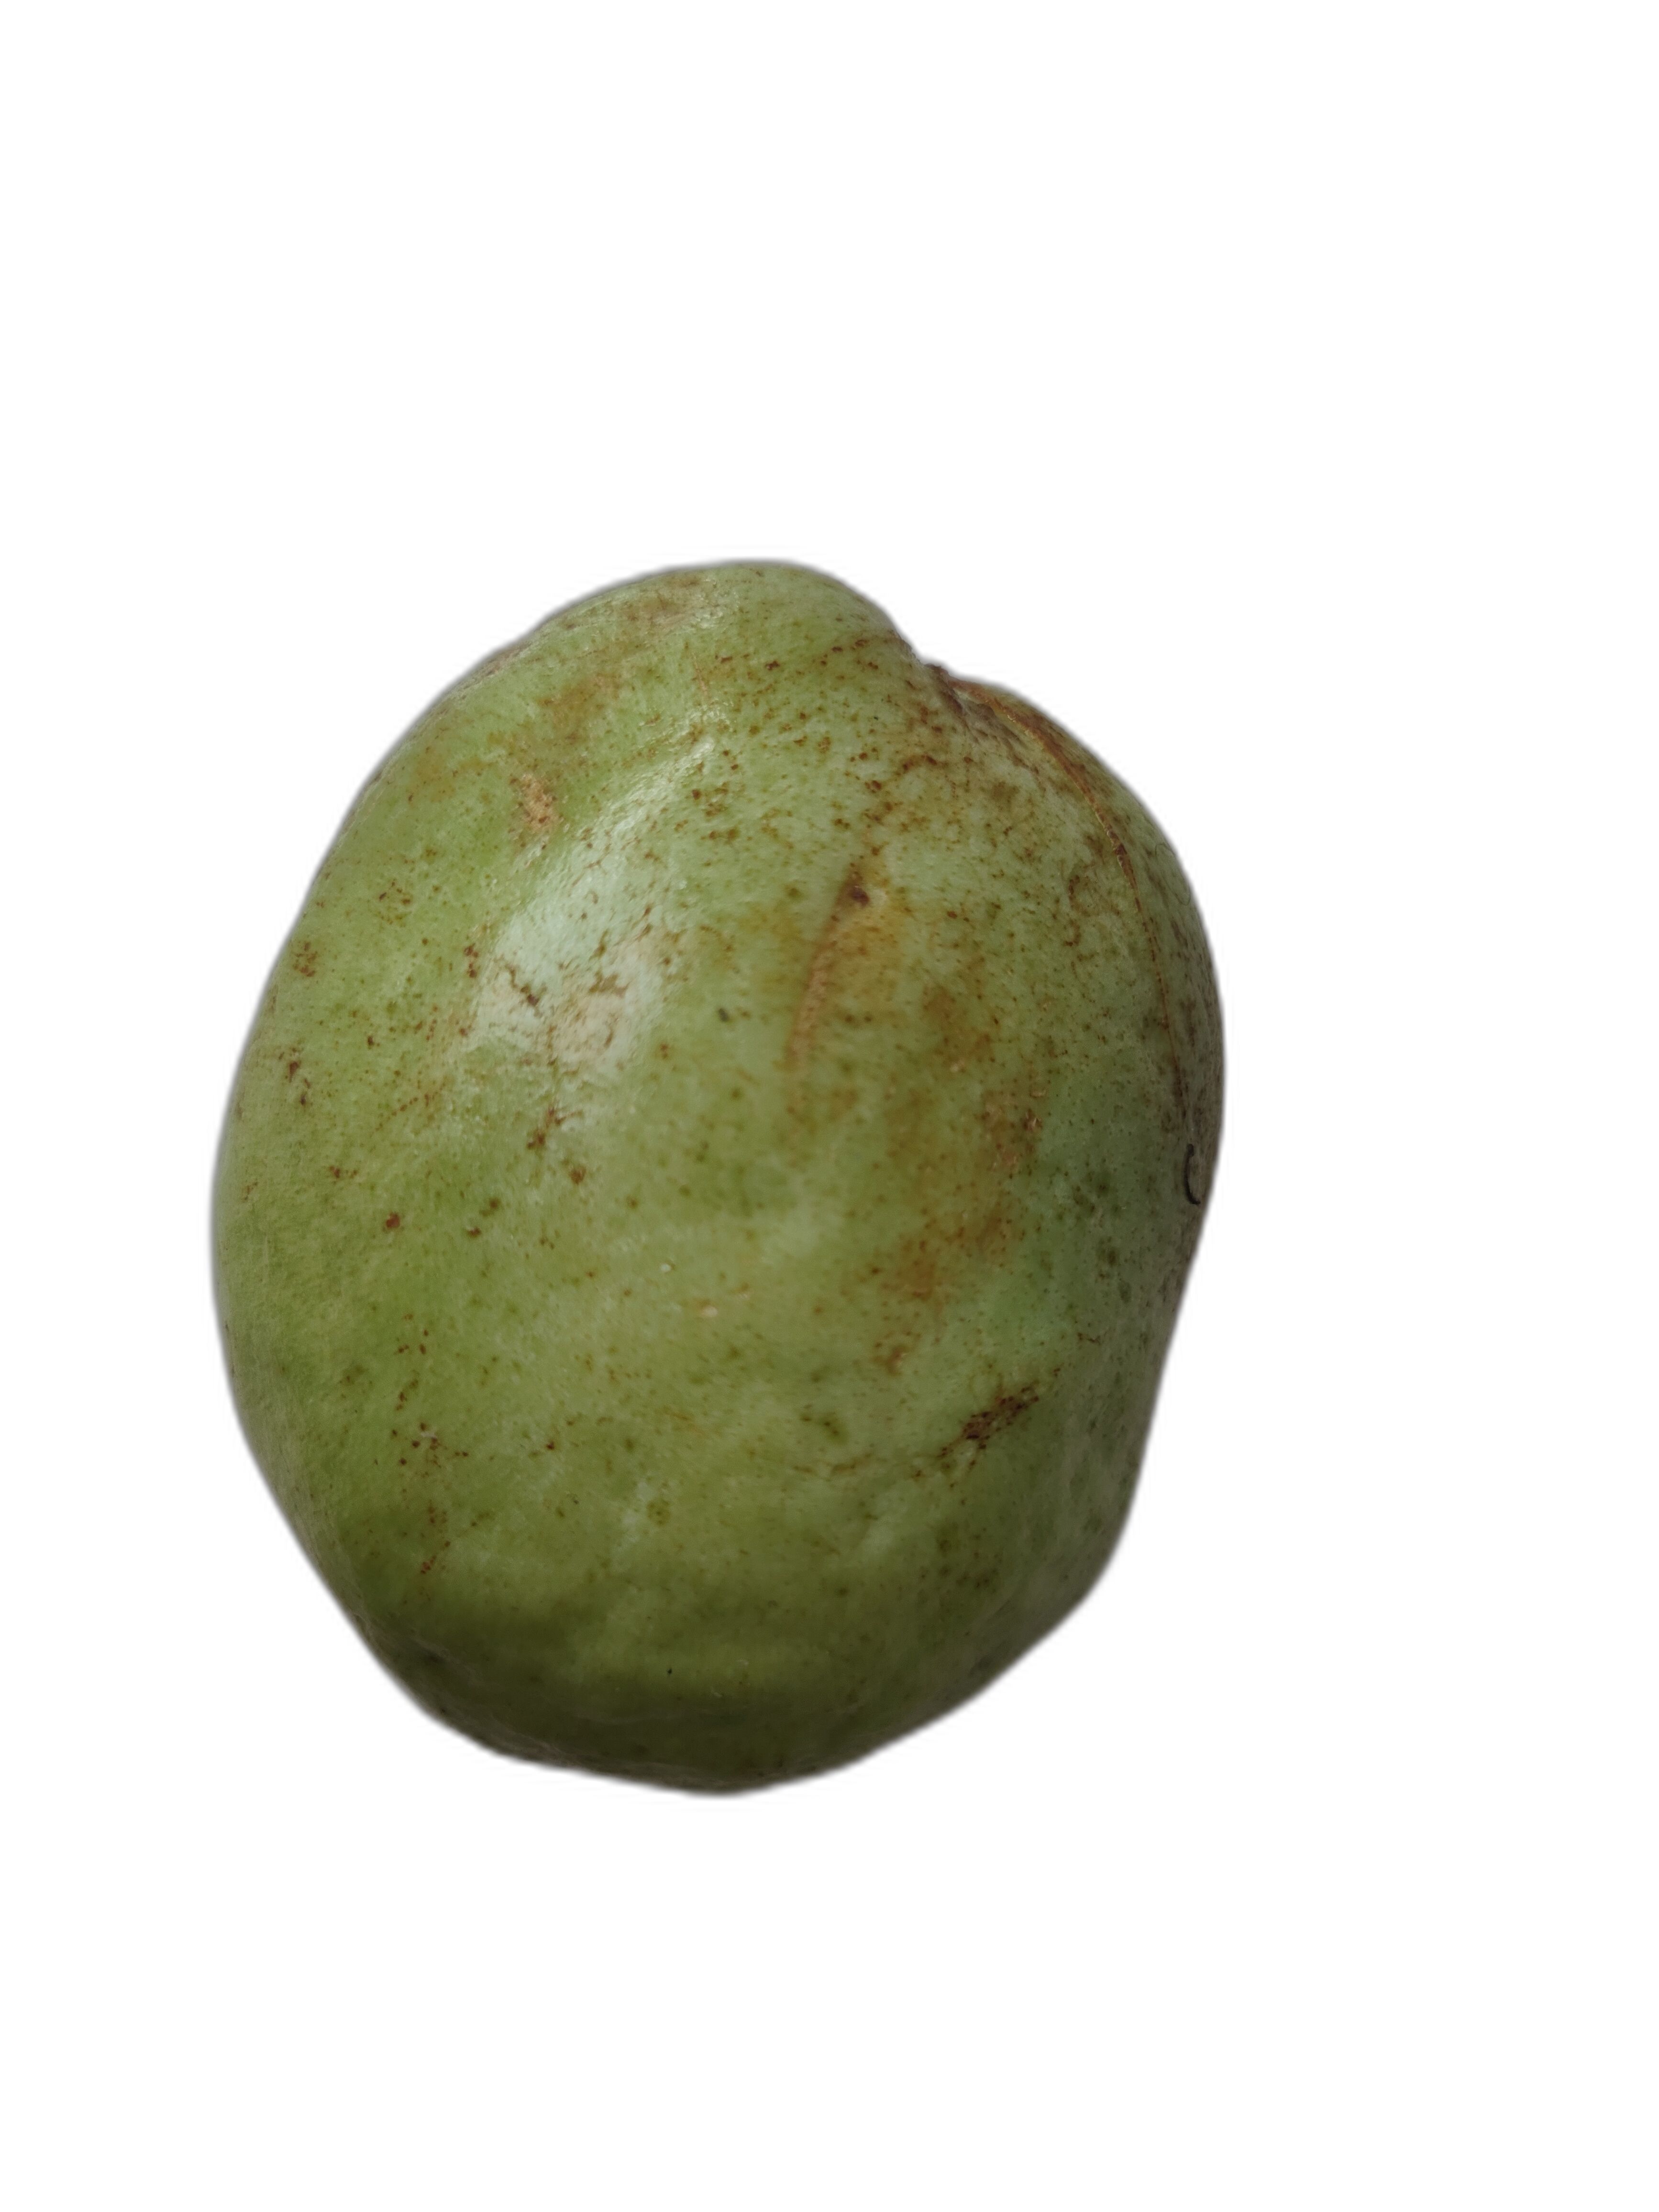
Plant part: fruit
Disease: Scab